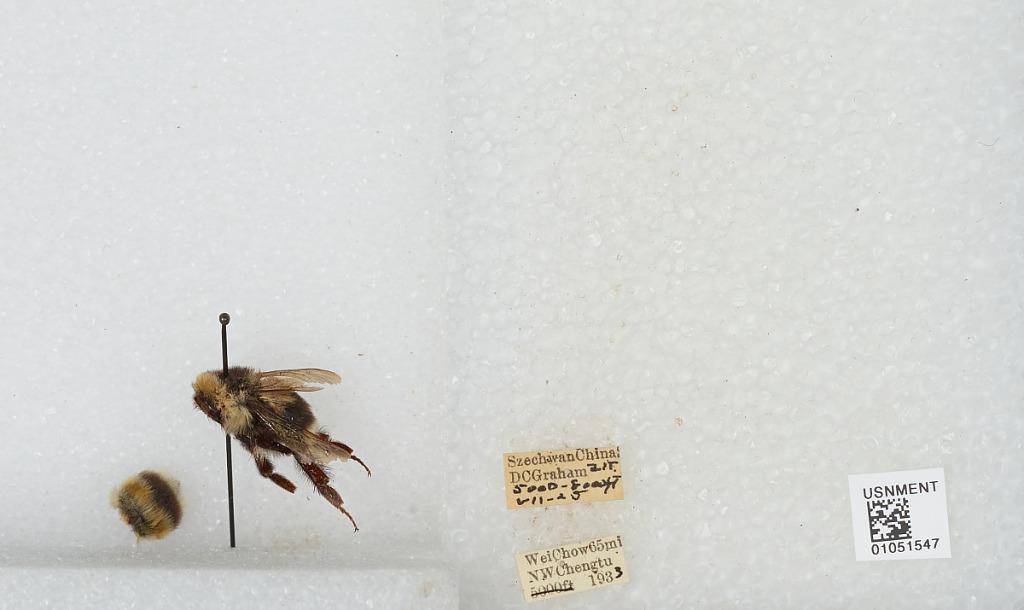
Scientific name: Bombus sp.
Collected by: D. Graham
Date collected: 1933-7-25
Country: China
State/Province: Sichuan
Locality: Wei Chow 65 miles NW Chengdu